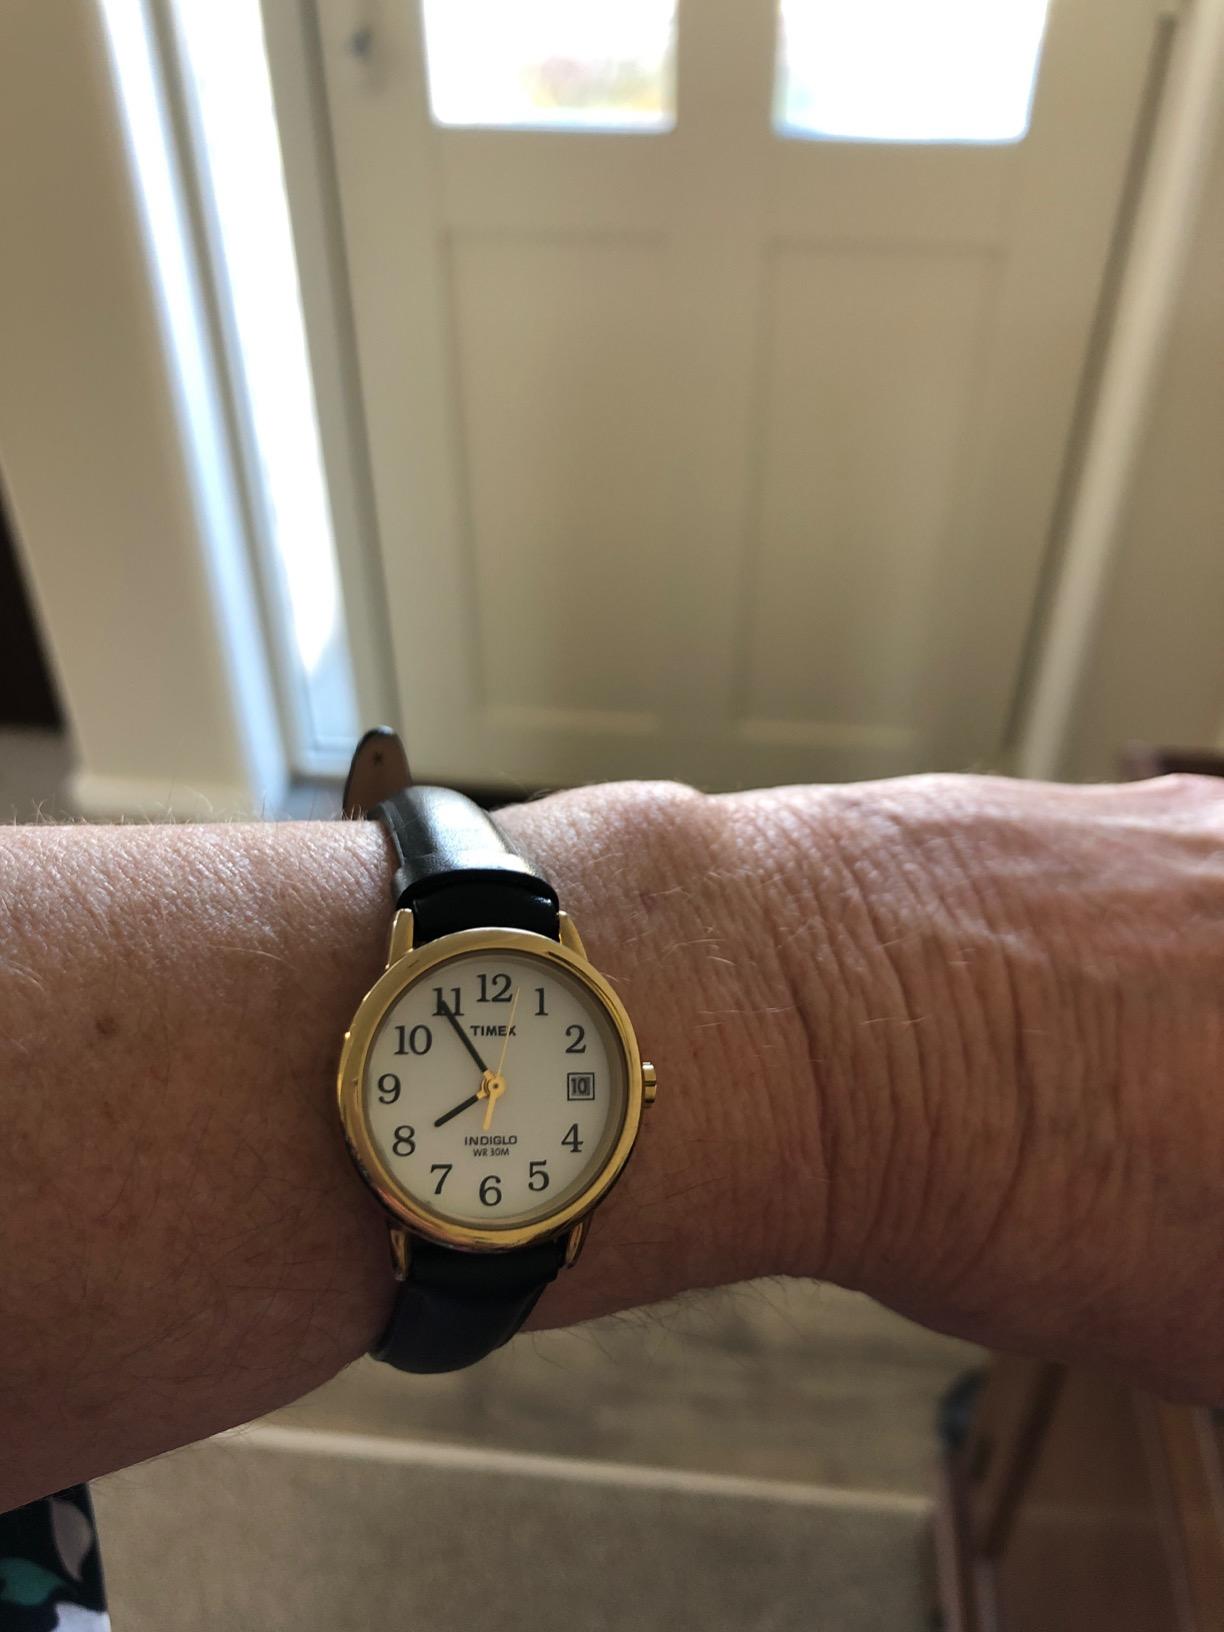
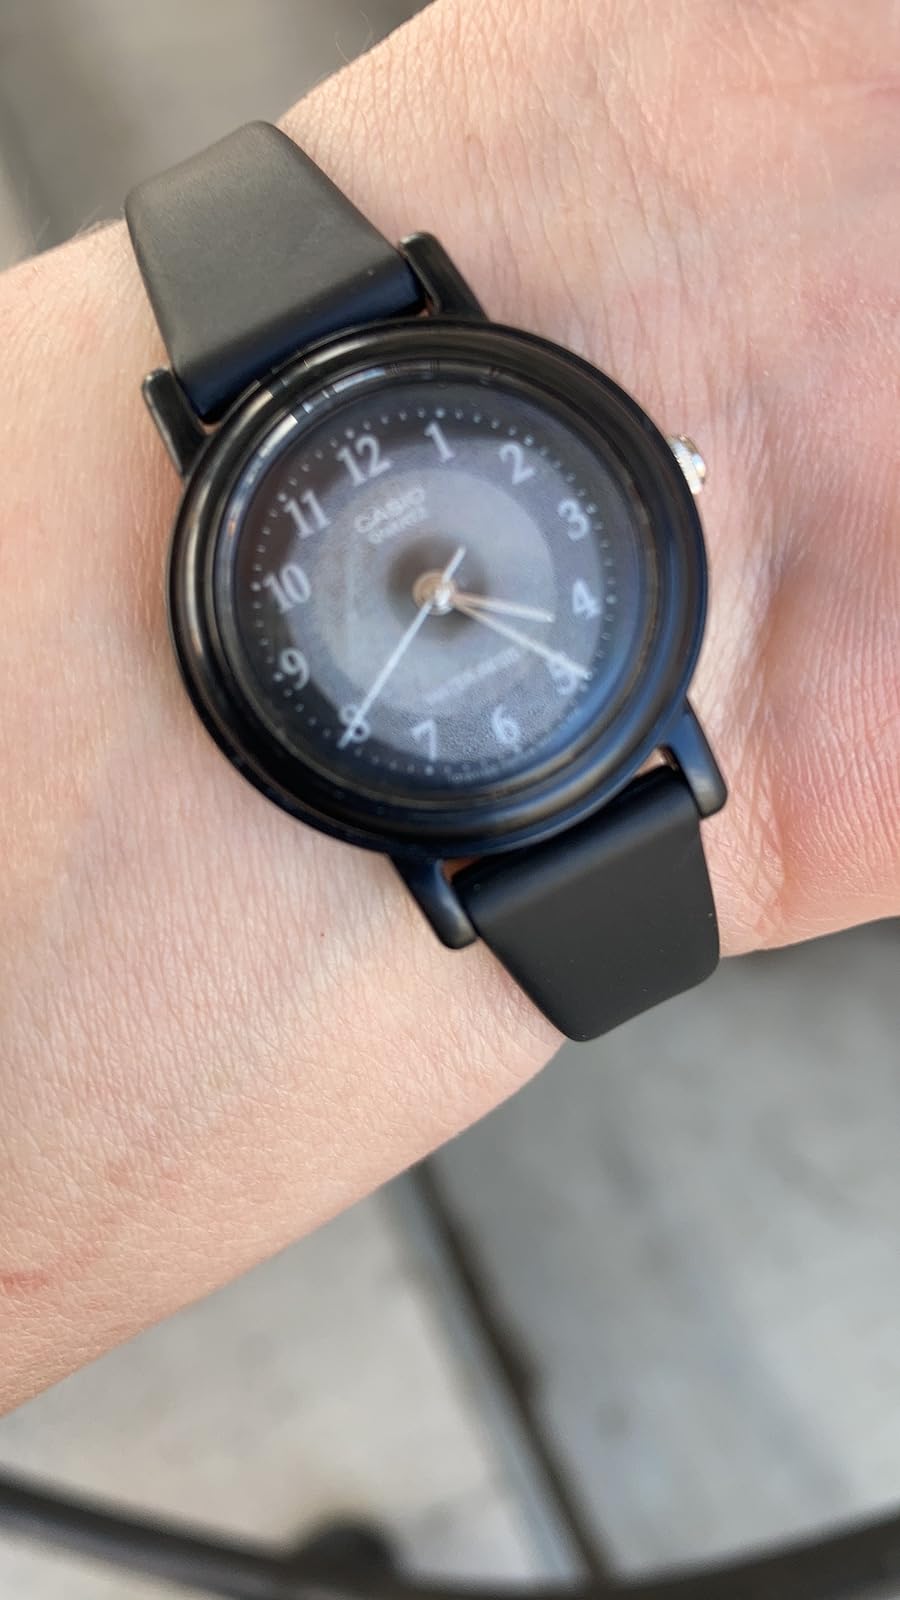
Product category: accessories_watch
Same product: no